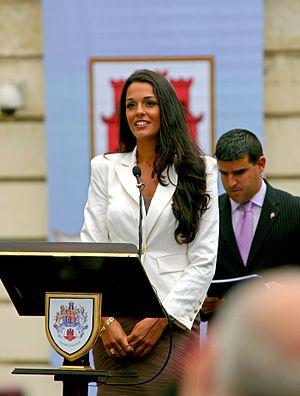
Miss Gibraltar, est un concours de beauté féminin, destiné aux jeunes femmes de Gibraltar. Le premier concours a été organisé par le journal Vox en 1959. La gagnante, Viola Abudarham était mariée et à cette époque, les conditions de participation n'empêchaient pas les femmes mariées à y participer jusqu'à ce que le concours soit repris en 1964 en imposant aux candidates d'être célibataire et sans enfants. Ce concours a été relancé par la société de télévision Gibraltar Broadcasting Corporation et est actuellement organisé par l'office du tourisme et le gouvernement de Gibraltar.